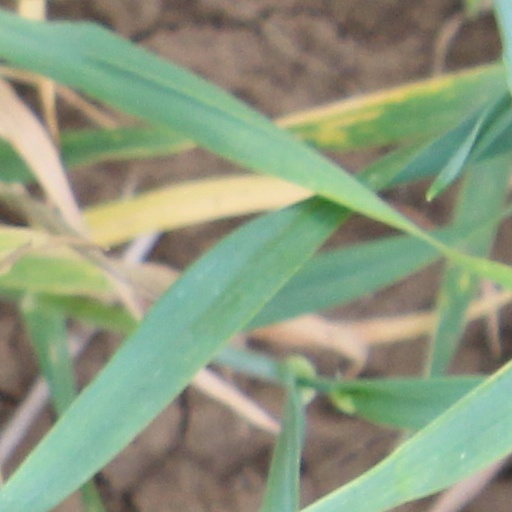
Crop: wheat